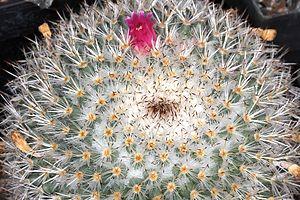
Mammillaria albilanata, aussi appelé Biznaguita en espagnol, est une espèce de cactus du genre Mammillaria endémique du Sud-Ouest du Mexique, plus particulièrement dans les États de Chiapas, Colima, Guerrero, Oaxaca et Puebla.